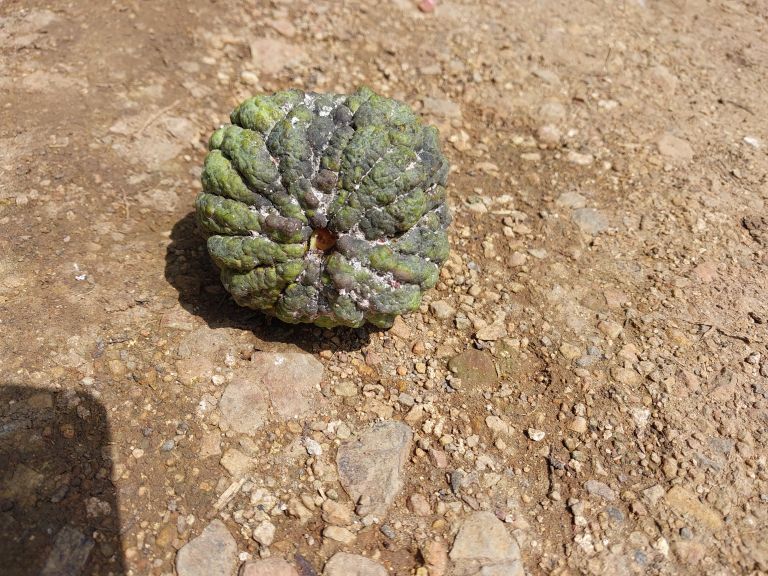
Disease label: Blank Canker